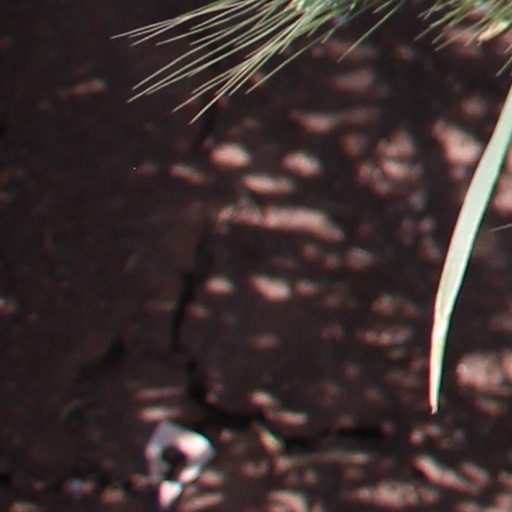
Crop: wheat